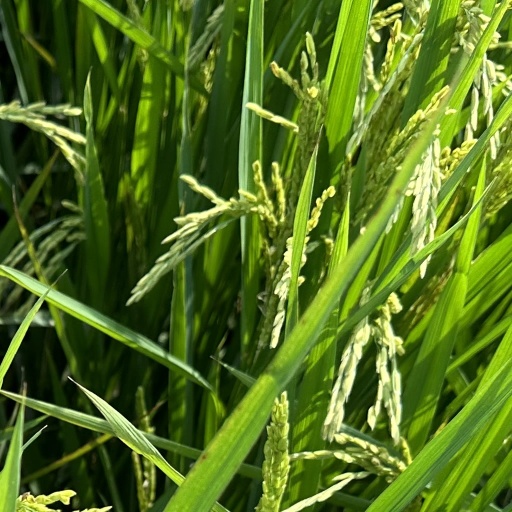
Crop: rice